Question: Please indicate a possible affordance area of the baseball bat that can be used for swinging
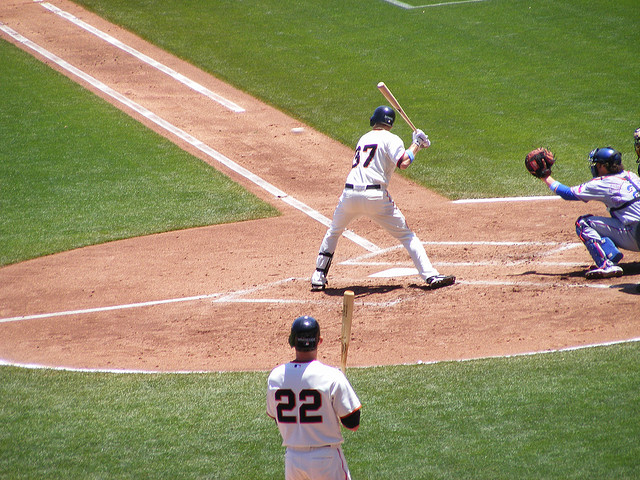
Answer: [408.471, 120.191, 430.454, 148.973]